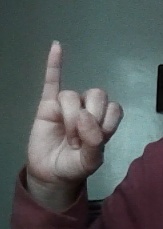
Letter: meem